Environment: real
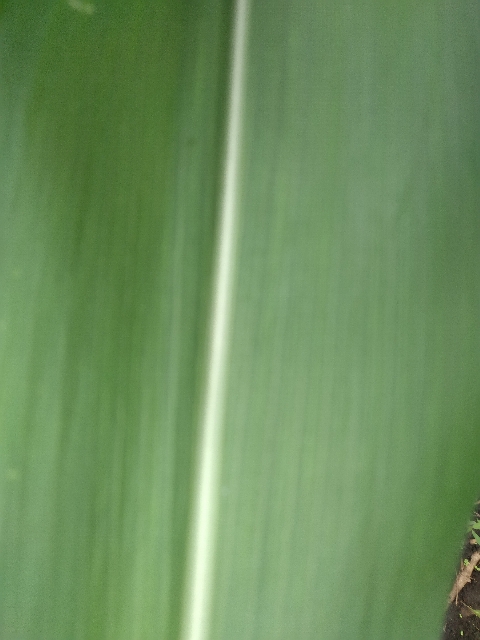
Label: healthy